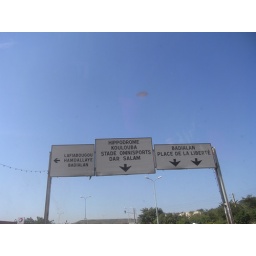
road sign in Bamako